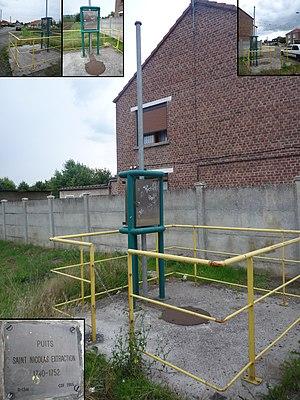
Puits Saint Nicolas Extraction de la Compagnie des mines d'Anzin à Fresnes-sur-Escaut, Nord, Nord-Pas-de-Calais, France.
La Compagnie des mines d'Anzin est une ancienne compagnie minière. Elle se distingue par son rôle dans l'histoire économique pour avoir lancé l'exploitation du charbon dans le nord de la France et avoir ainsi été l'une des premières grandes sociétés industrielles françaises. Elle a été créée à Anzin le 19 novembre 1757 par le vicomte Jacques Désandrouin. Les signatures officialisant sa création ont été faites dans le château de l'Hermitage à Condé-sur-l'Escaut, propriété d'Emmanuel de Croÿ-Solre à l'époque. Elle a exploité ses mines pendant près de deux siècles, jusqu'à la nationalisation des mines.